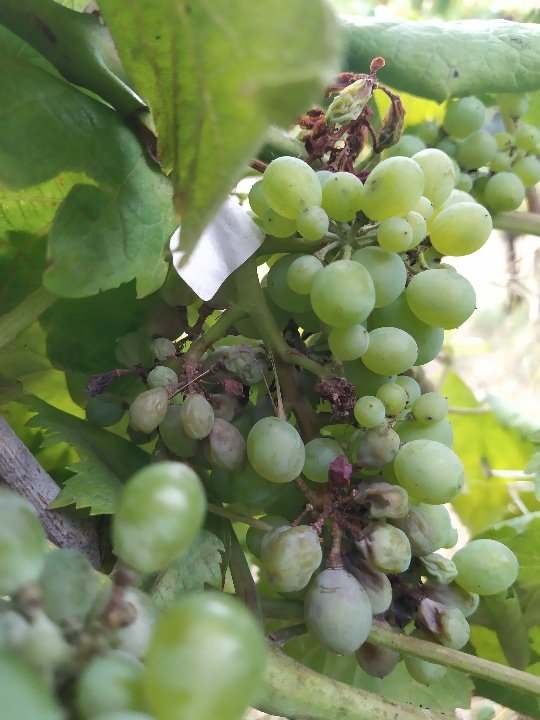
Berries visible: 82
Grape clusters: 2